The Adventures of Tintin publication history

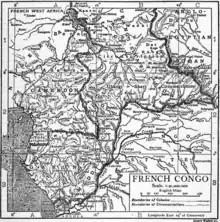
Tintin travels to the French Congo in Cœurs vaillants.

On August 9, 1934, "Le Petit Vingtième" began publication of "Aventures de Tintin en Extrême-Orient", which ended on October 17, 1935, and became Le Lotus bleu when published in album form in October 1936. Limited to 6,000 copies, this album includes five color off-text illustrations. As with the previous adventure, a readers-detectives' mailing list is set up, and for the fourth time, Tintin's return is staged, this time at the Cirque Royal in Brussels.